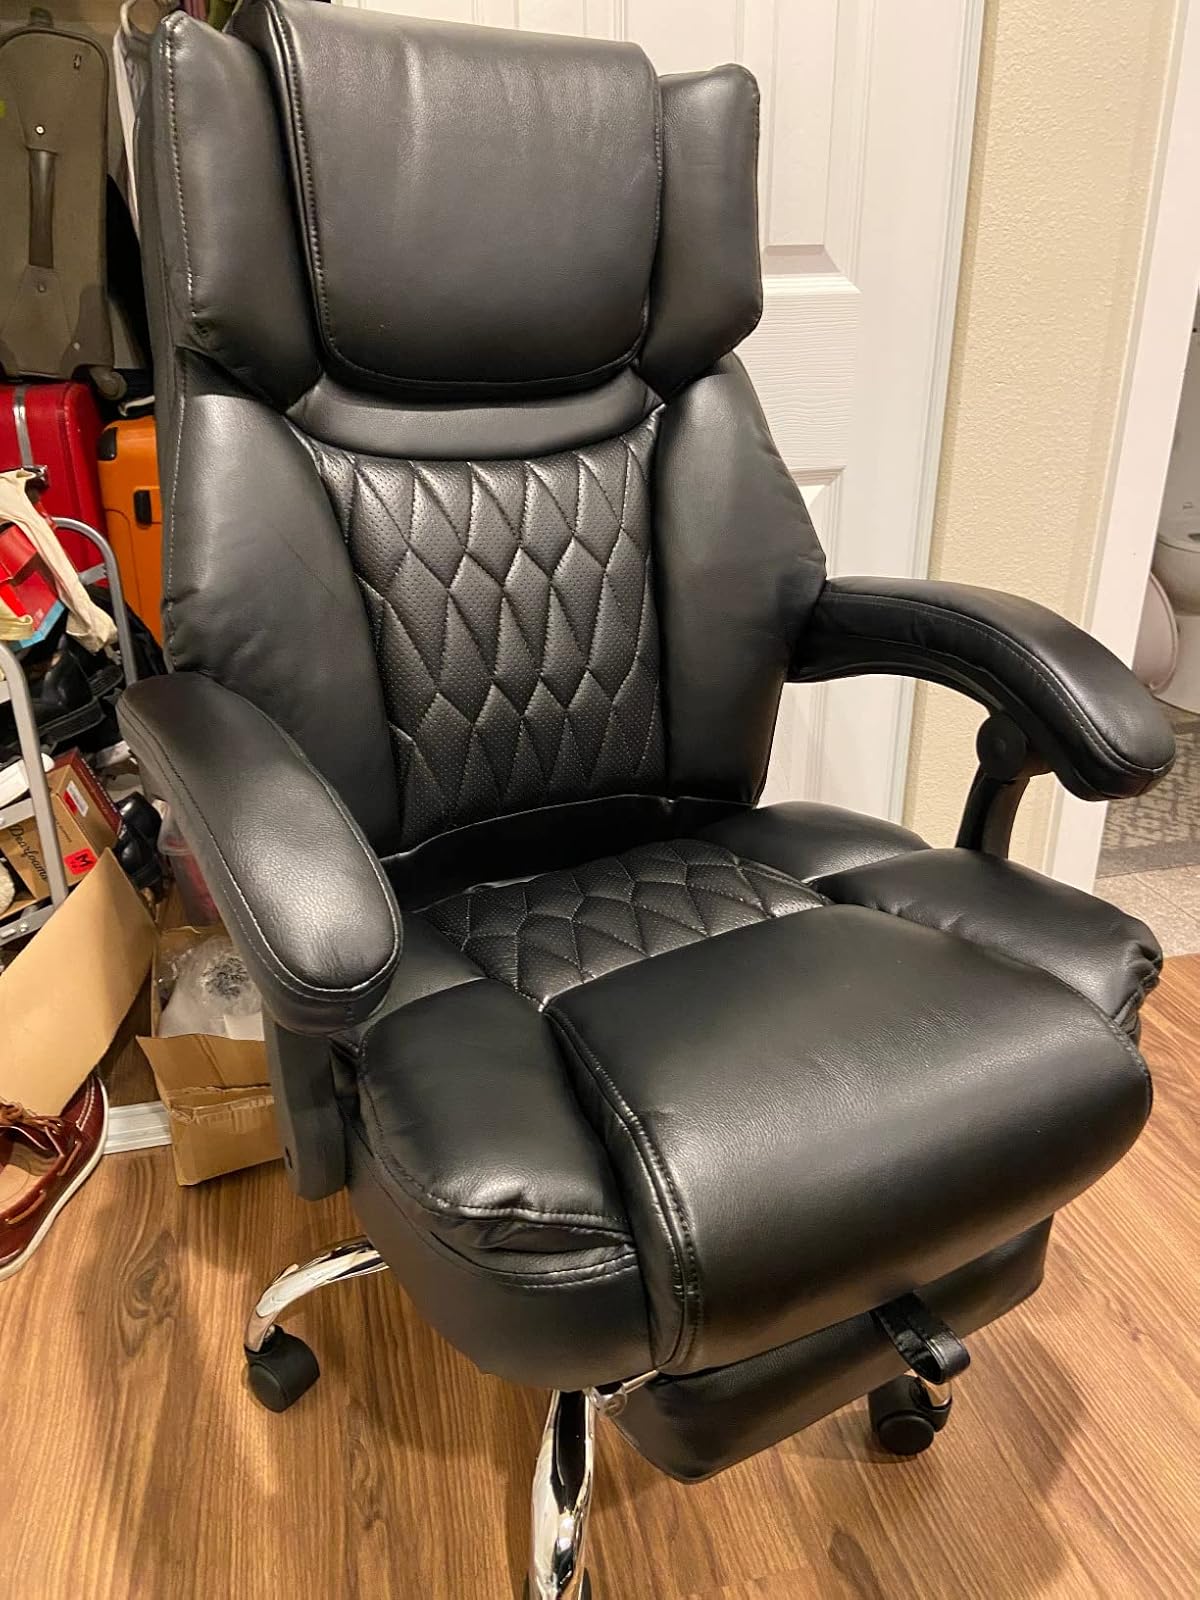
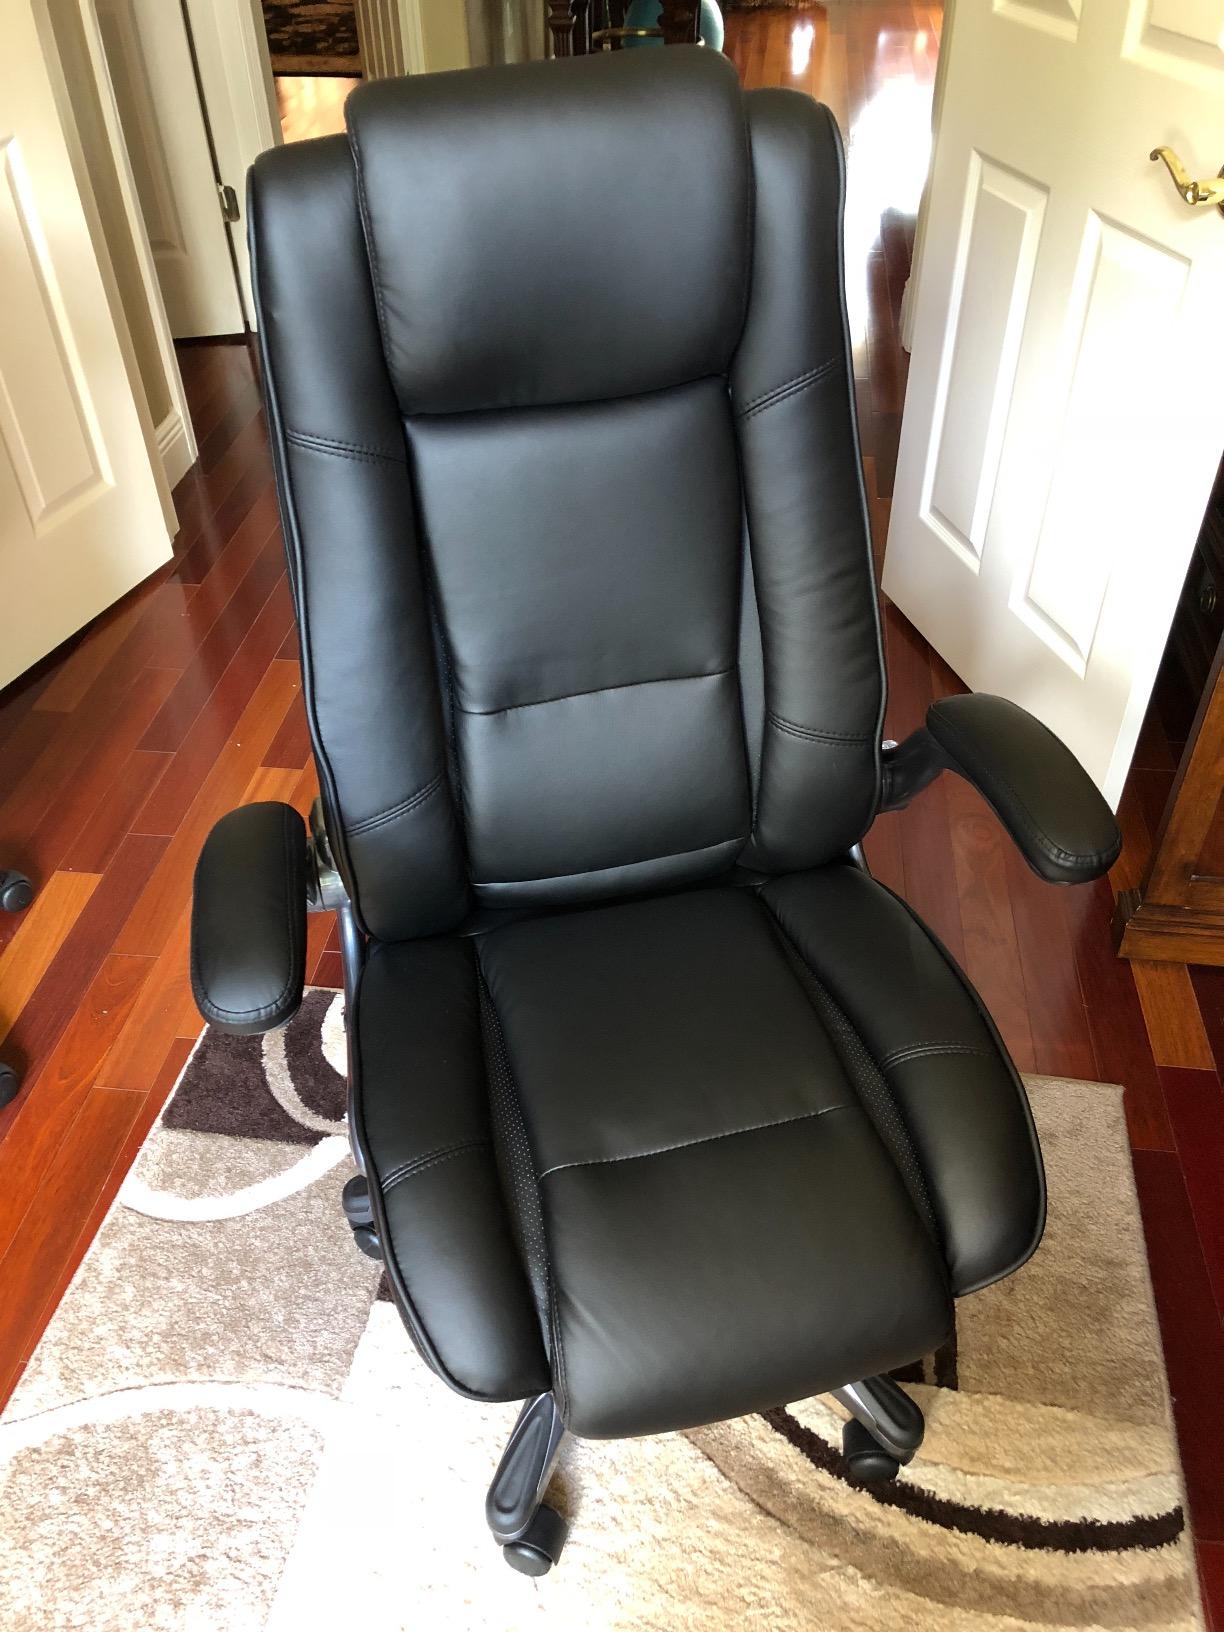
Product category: items_chair
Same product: no